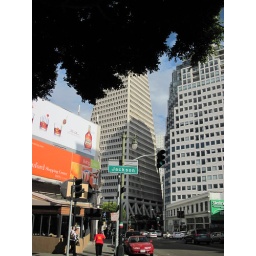
A day walking around SF. Random pictures of beautiful building and steetsA day walking around San Francisco. Random pictures of beautiful streets and buildings.